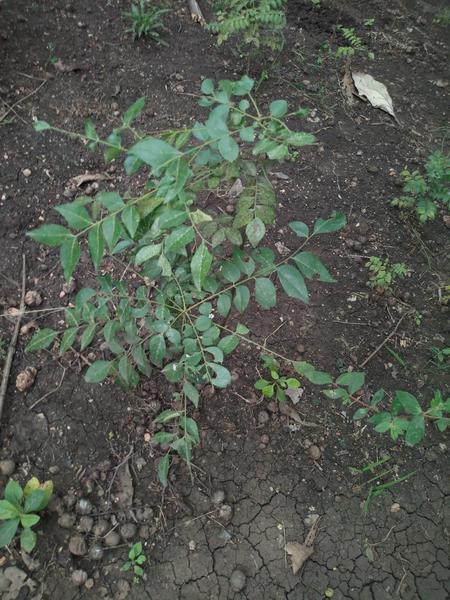
Plant: Curry_Leaf